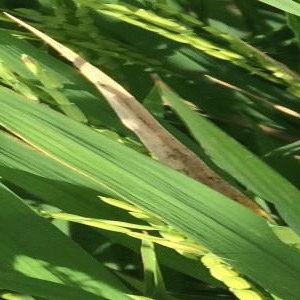
Disease: Bacterialblight